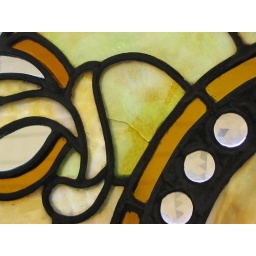
Detail on the largest stained glass window in my parents' house.